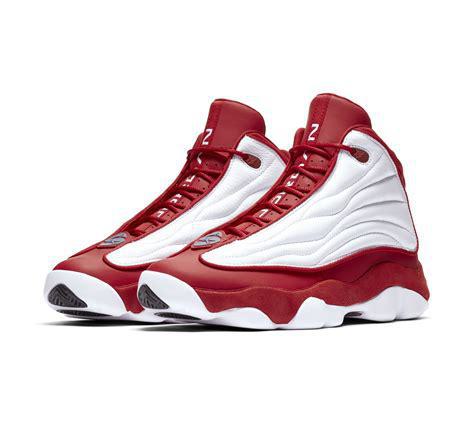
Brand: Jordan
Model: Pro Strong